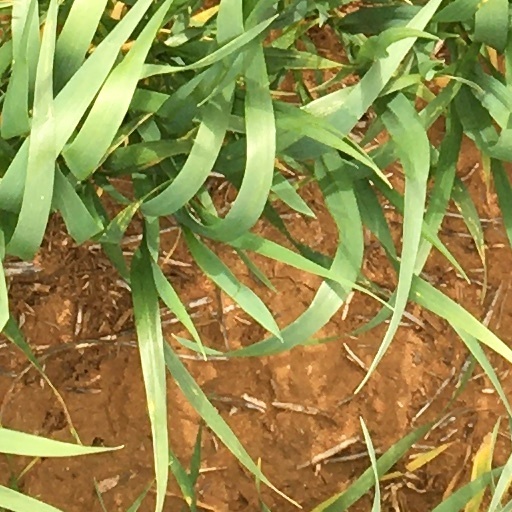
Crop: wheat